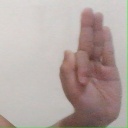
अक्षर: फ